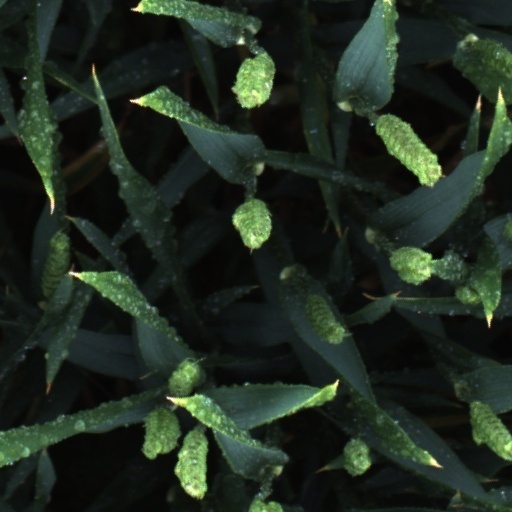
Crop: wheat